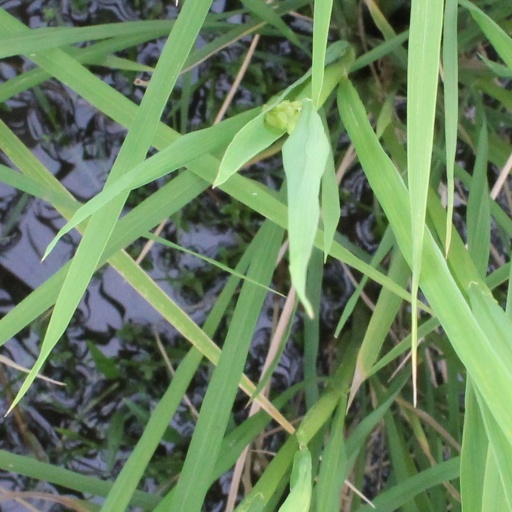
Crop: rice